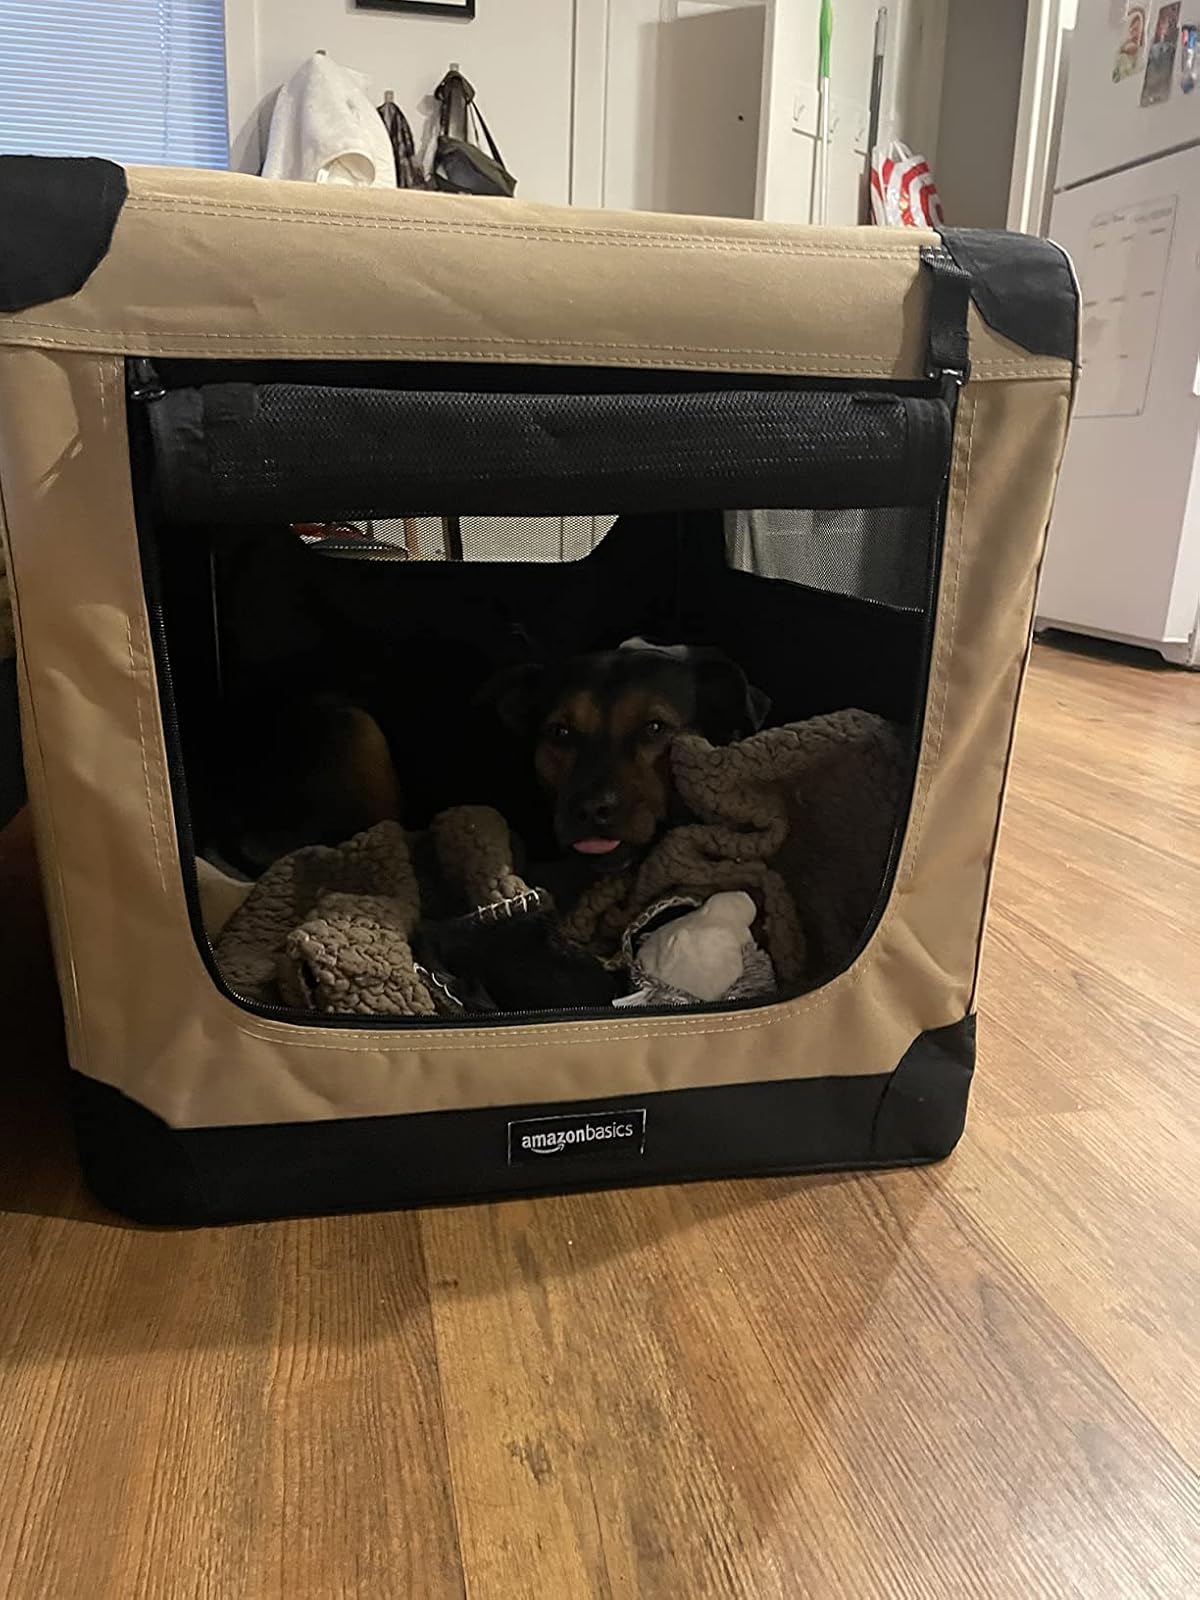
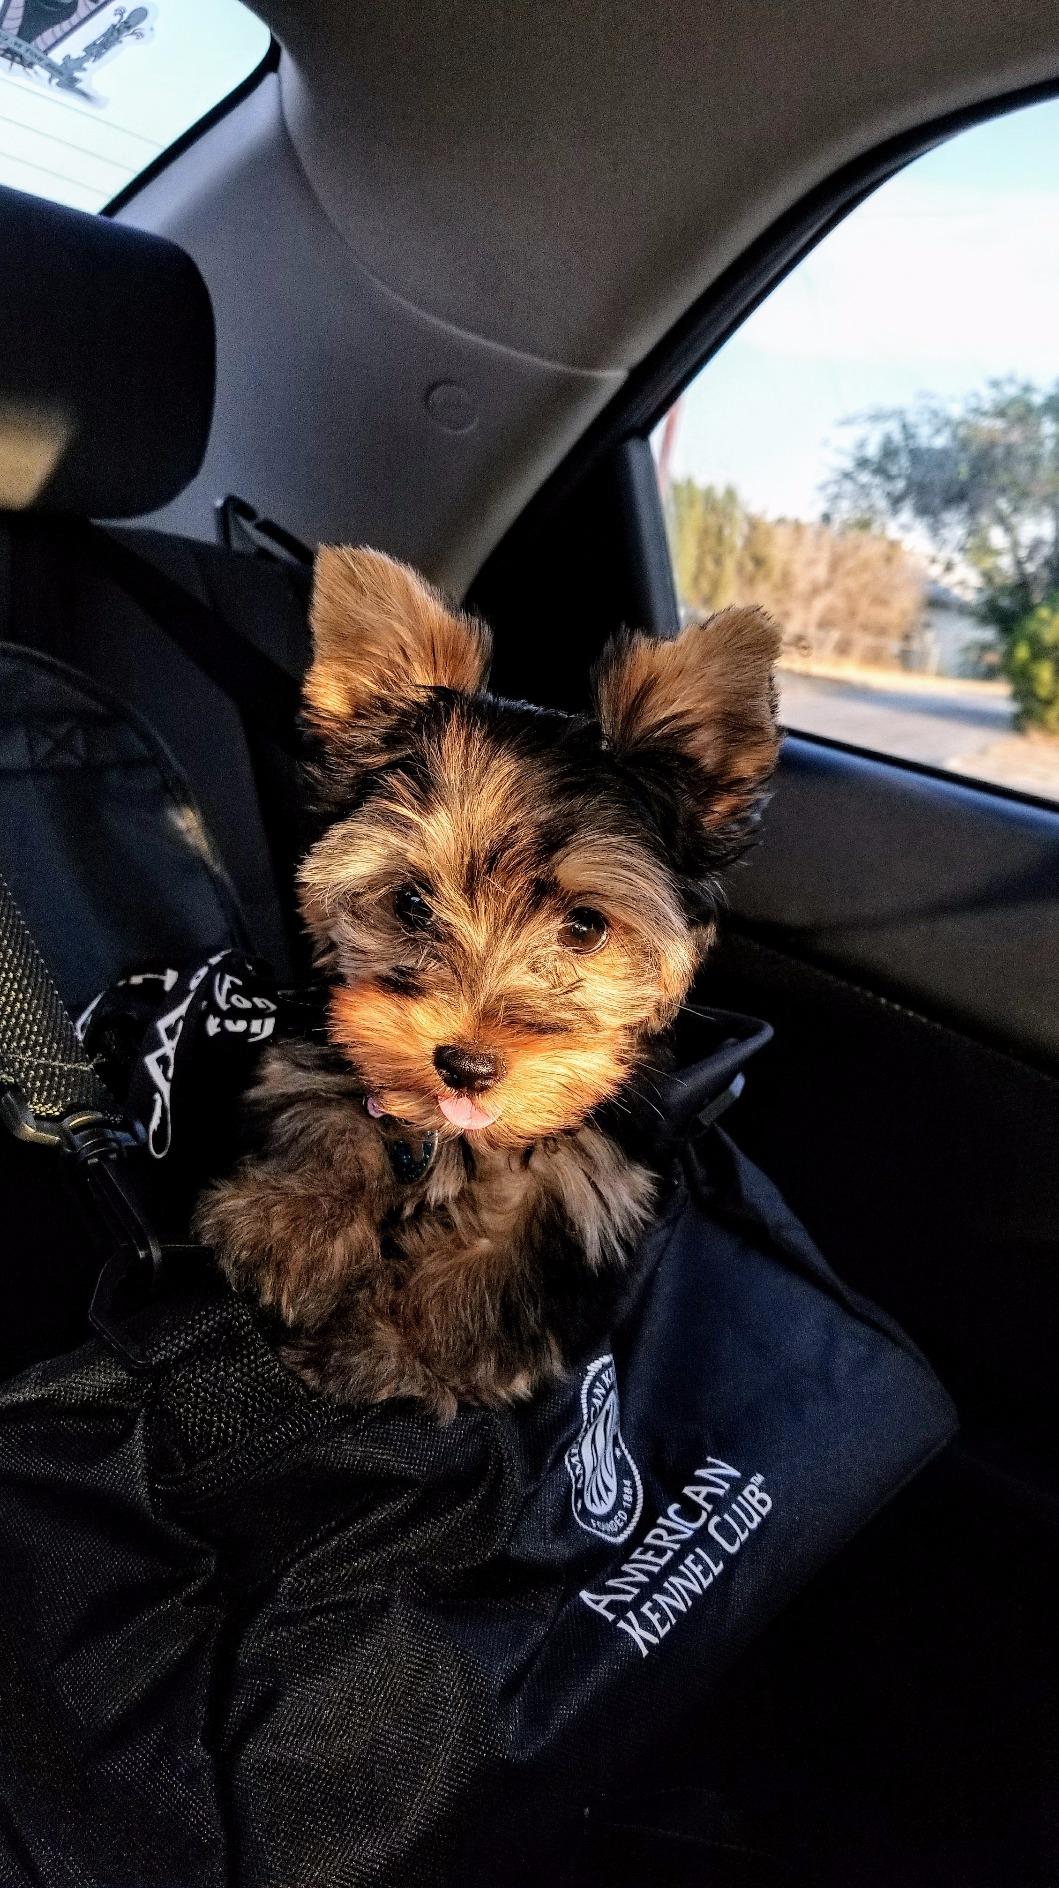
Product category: items_kennel
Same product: no